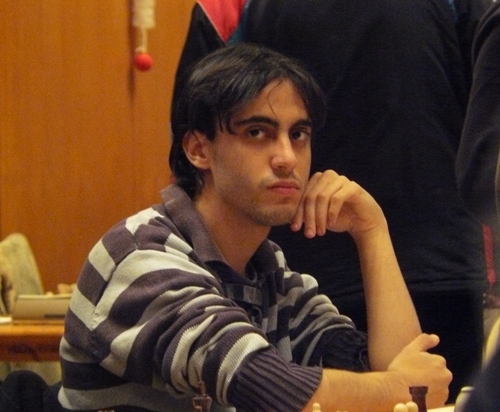
ทาเมียร์ นะบาตี

|image = Bansko-tamir-nabaty-1-22172.jpg
|name = ทาเมียร์ นะบาตี
|caption = ทาเมียร์ นะบาตี ในปี ค.ศ. 2010
|birth_place = เนสซิโอนา ประเทศอิสราเอล
|title = แกรนด์มาสเตอร์ (หมากรุกสากล)|แกรนด์มาสเตอร์
|FideID = 2809052
ทาเมียร์ นะบาตี (; ; 4 พฤษภาคม ค.ศ. 1991 – ) เป็นนักกีฬาหมากรุกสากลชาวอิสราเอลฟีเดไตเติล|ระดับแกรนด์มาสเตอร์ และแชมป์หมากรุกสากลของประเทศสองสมัย (ค.ศ. 2013, 2016)
== ความสำเร็จด้านหมากรุกสากล ==
อันดับหนี่งในอัลเบนา ค.ศ. 2010
อันดับสองในเจนไน ค.ศ. 2011
อันดับหนึ่งในรายการ "เบลเกรดโทรฟี" ค.ศ. 2012
อันดับหนึ่งในรายการเช็กโอเพนเชสเฟสติวัล ในปาร์ดูบีตเซ ค.ศ. 2012
ทาเมียร์ชนะรายการหมากรุกสากลชิงแชมป์ประเทศอิสราเอลครั้งแรก ในเอเคอร์ (อิสราเอล)|เอเคอร์ ประเทศอิสราเอล ค.ศ. 2013
อันดับหนึ่งในคาวาลา ค.ศ. 2013
อันดับหนึ่งในชเตาเฟอร์ ค.ศ. 2014
ทาเมียร์ผ่านการคัดเลือกสู่รายการเชสเวิลด์คัพ 2015 แต่เป็นฝ่ายแพ้ไทเบรกในรอบที่ 1 แก่เดวิด นาวารา
อันดับหนึ่งในโฟร์นีดีโซปรา ค.ศ. 2016
ทาเมียร์ทำผลงานอย่างยอดเยี่ยมด้วยผลการแข่ง 8.5/10 ในบอร์ด 3 ของประเทศอิสราเอล ในโอลิมปิกหมากรุกสากลครั้งที่ 42 ที่บากู ค.ศ. 2016
ทาเมียร์ชนะรายการหมากรุกสากลชิงแชมป์ประเทศอิสราเอลเป็นครั้งที่สอง ในทิเบเรียส ค.ศ. 2016
== อ้างอิง ==
== แหล่งข้อมูลอื่น ==
*
* Tamir Nabaty chess games at 365Chess.com
หมวดหมู่:นักหมากรุกสากลชาวอิสราเอล